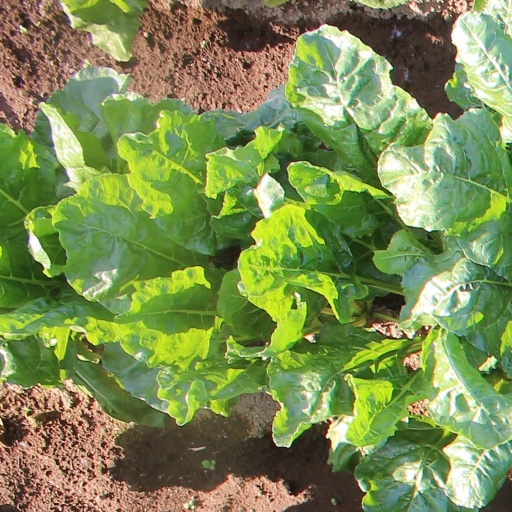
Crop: sugar beet